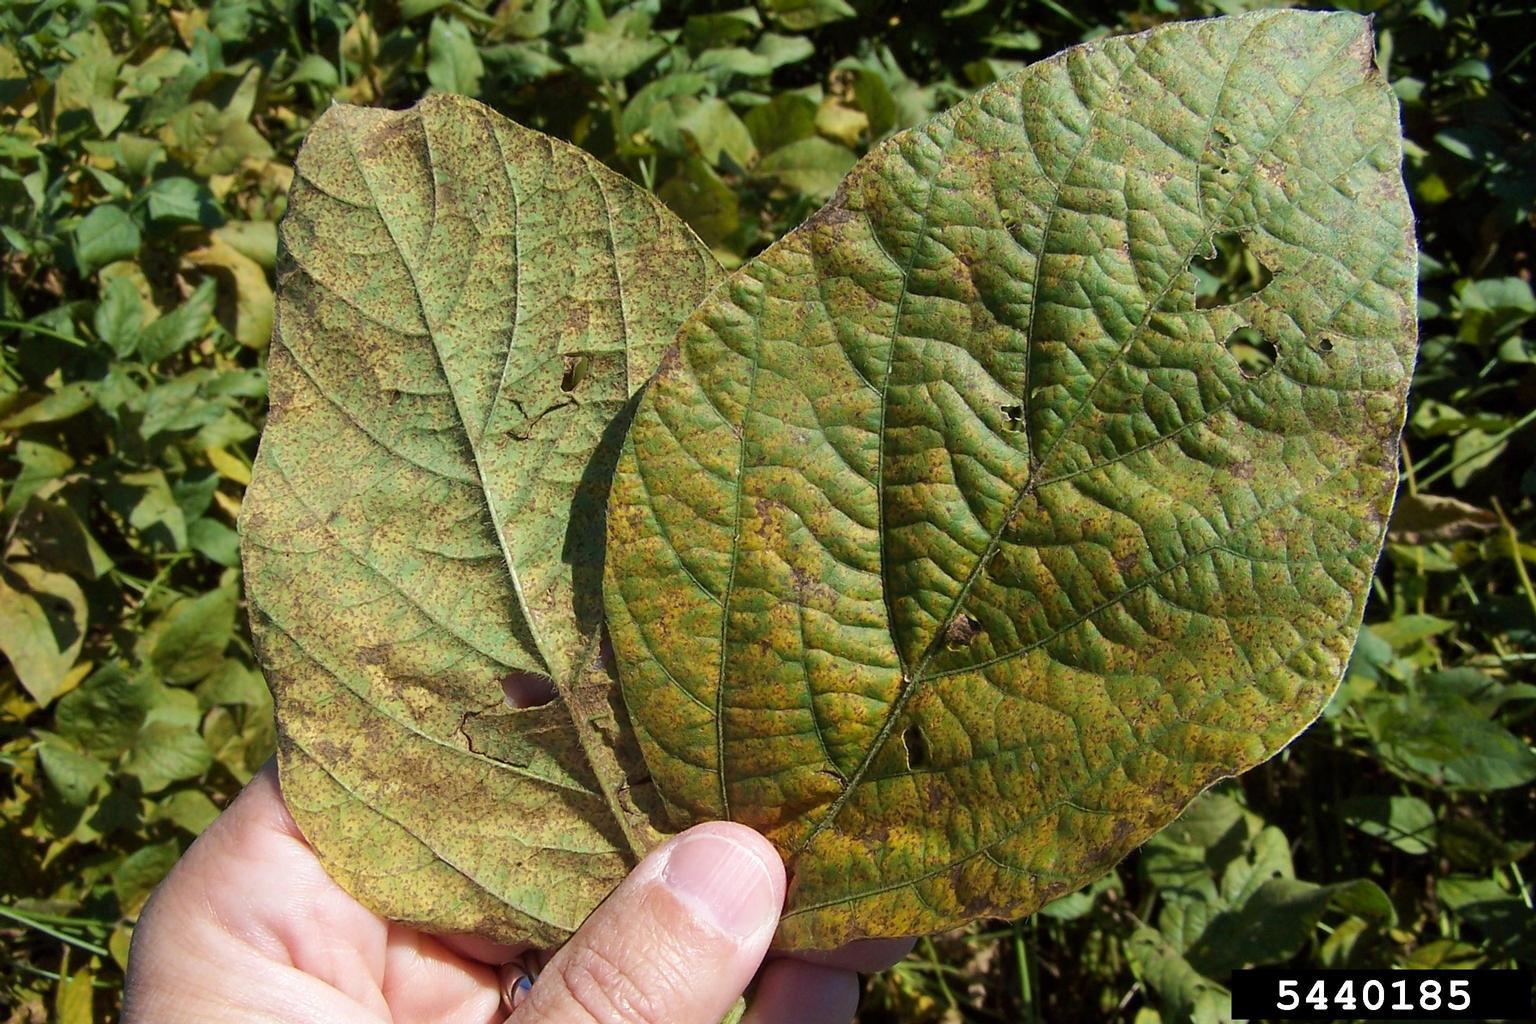
Plant: Soybean
Disease: bean rust